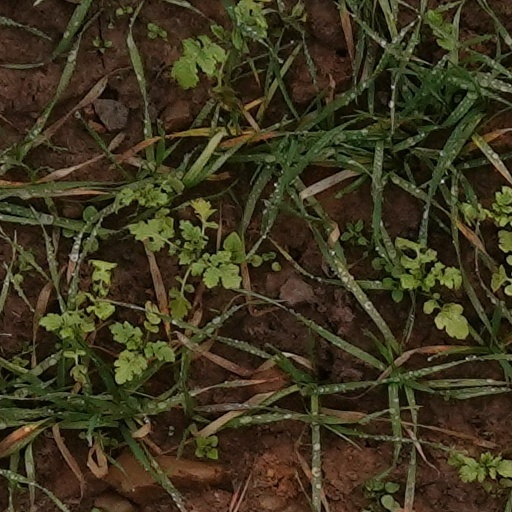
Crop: wheat